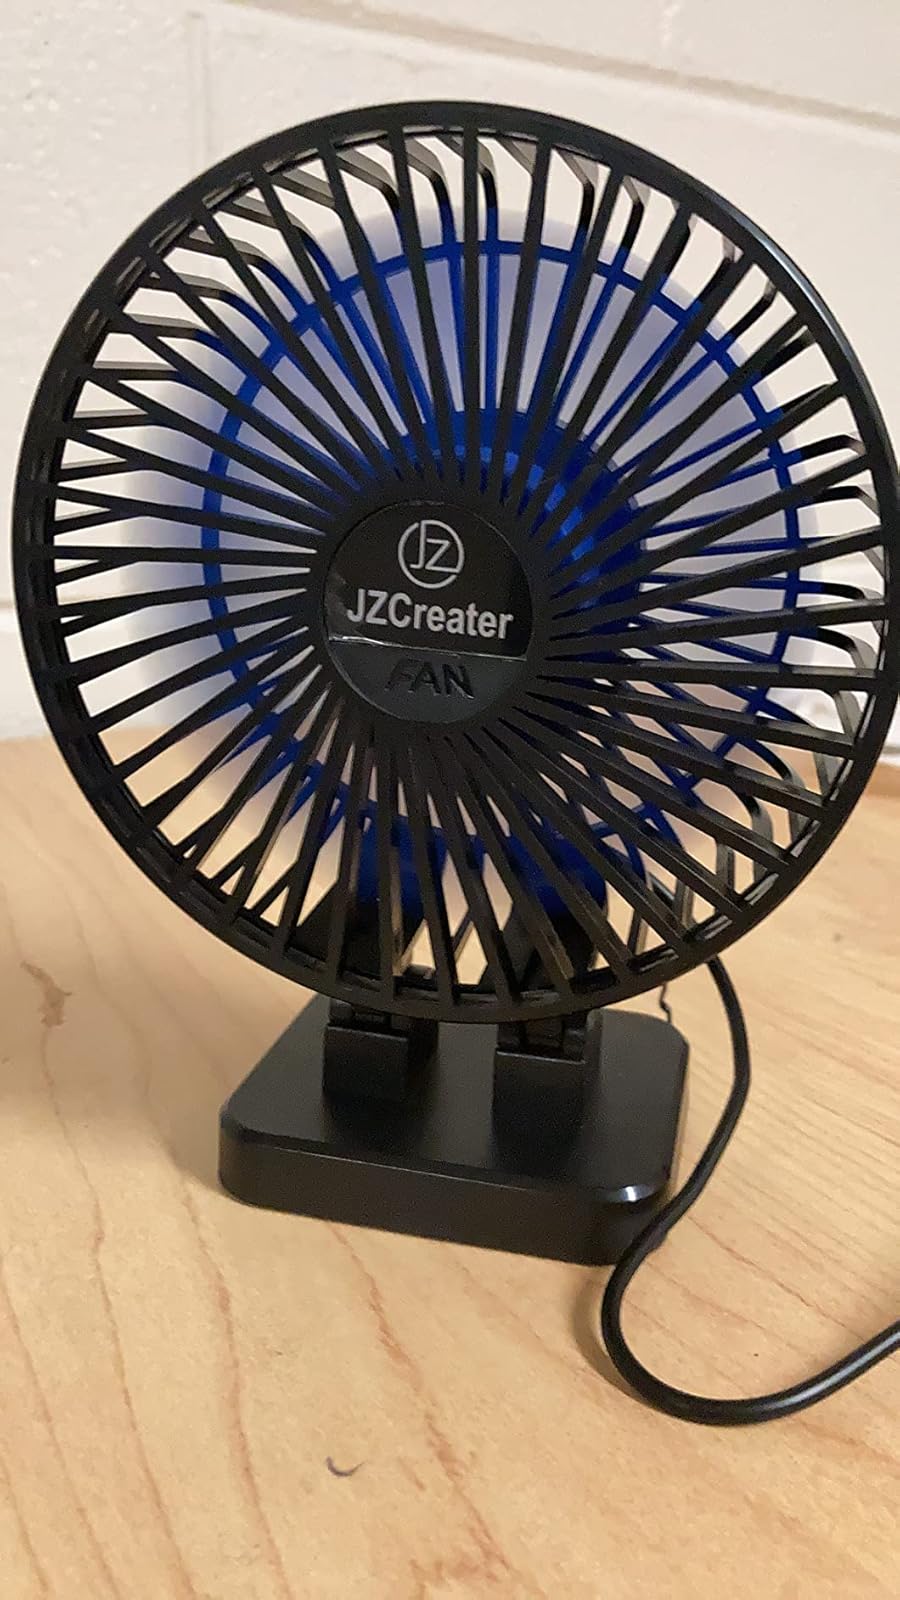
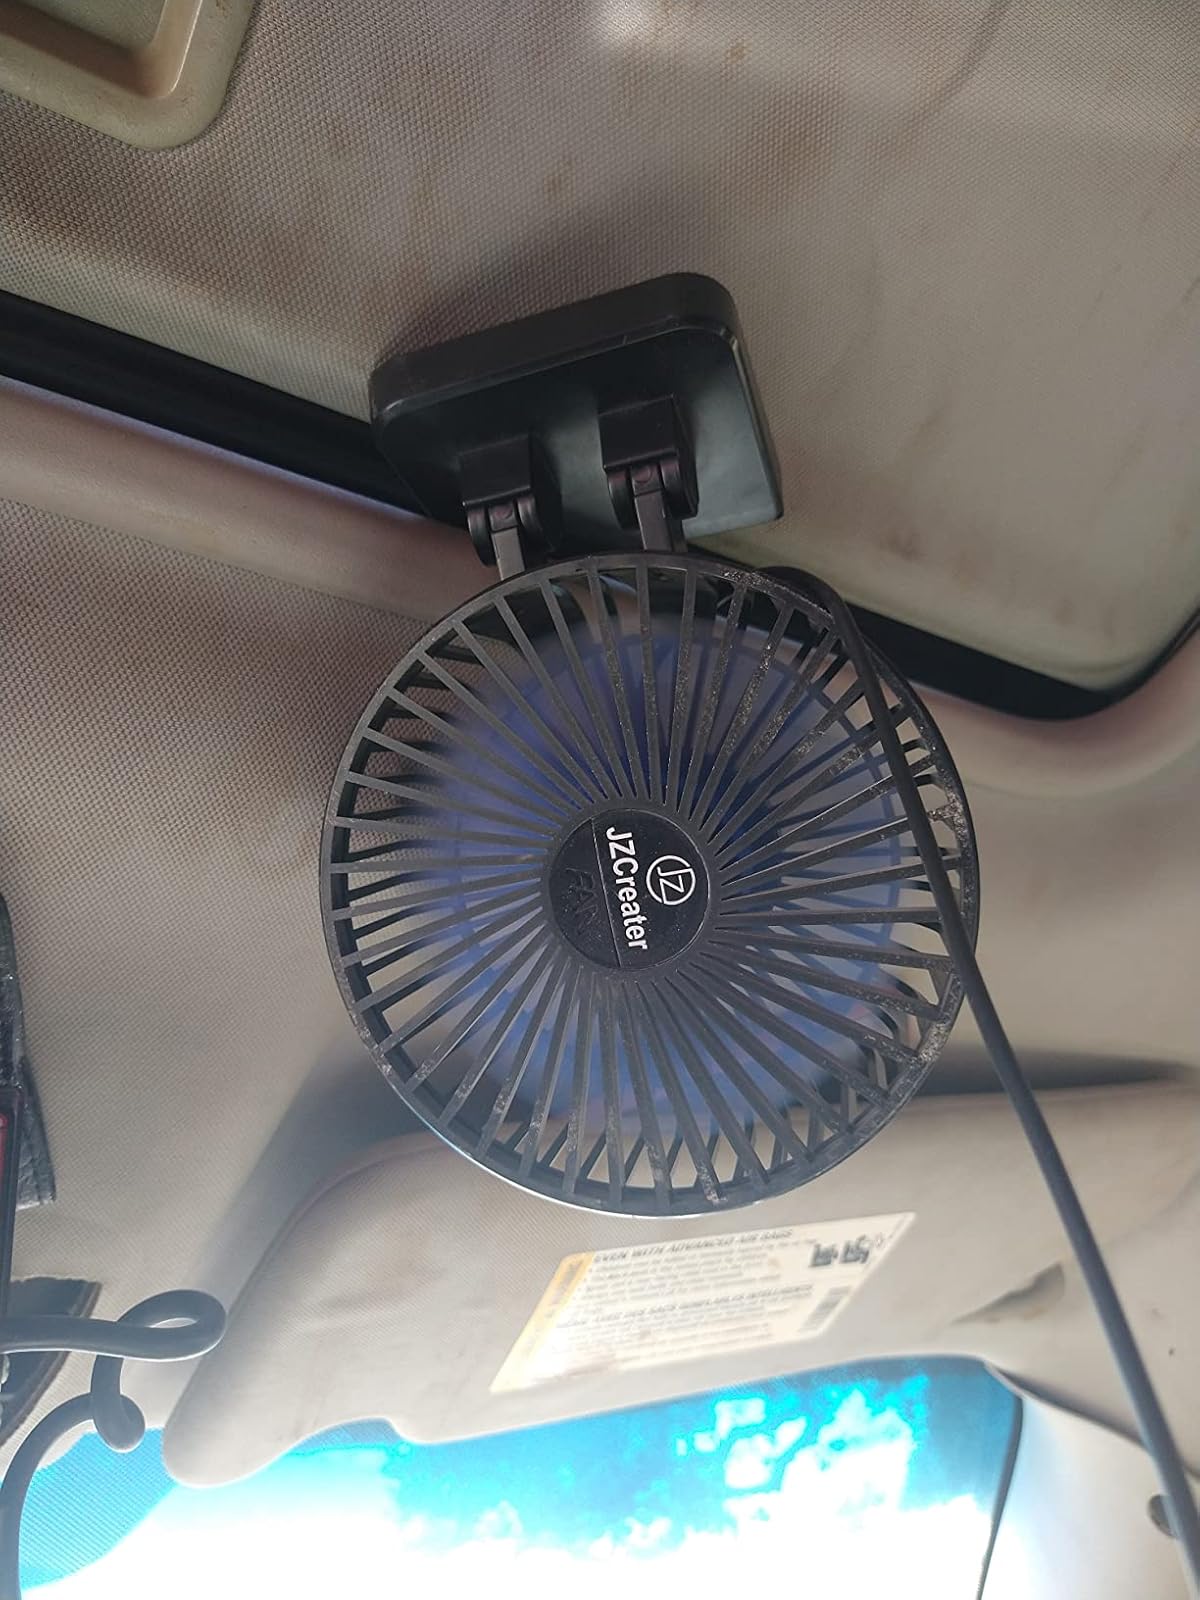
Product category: fan
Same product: yes